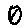
Label: 0